Edith Amituanai

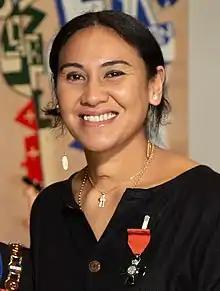
Amituanai in 2019

Edith Amituanai (born 1980) is a New Zealand photographic artist. In 2007, she was the inaugural recipient of the Marti Friedlander Photographic Award. Examples of her work are held in the collections of Te Papa, Auckland Art Gallery, and the Govett-Brewster Art Gallery.